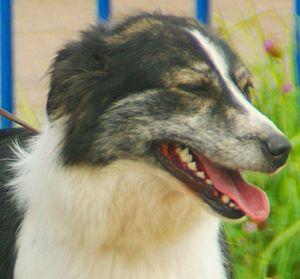
La tête d'un chien de l'Atlas